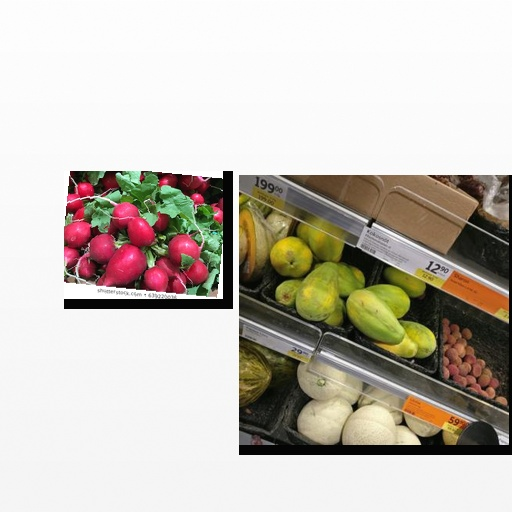
Food items: radish, papaya